East River Mountain Tunnel

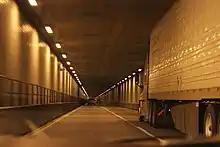
Inside the East River Mountain Tunnel heading south

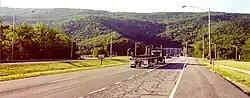
Northbound at East River Mountain Tunnel

The tunnel is located about north of its shorter cousin, the Big Walker Mountain Tunnel. The East River Mountain Tunnel is one of two land vehicular tunnels in the United States that cross a state line, the other being the Cumberland Gap Tunnel.